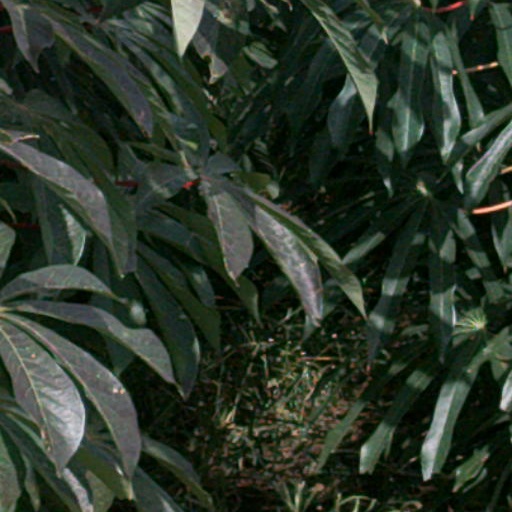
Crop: cassava